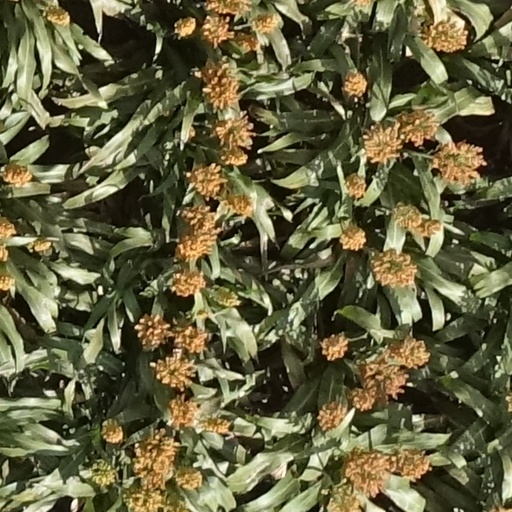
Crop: sorghum